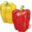
Label: sweet_pepper